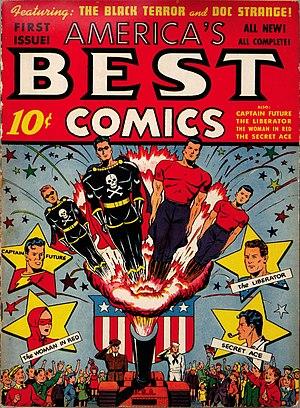
Un comic book est, aux États-Unis, un périodique de bande dessinée centré autour d'un héros ou d'un thème publié sous forme de fascicules d'une trentaine à une centaine de pages. Les comic books sont aujourd'hui surtout vendus dans des librairies spécialisées, mais les histoires qu'ils contiennent peuvent être recueillies pour être vendues en librairie généraliste. Ils dominent encore largement le marché des périodiques de bande dessinée aux États-Unis.